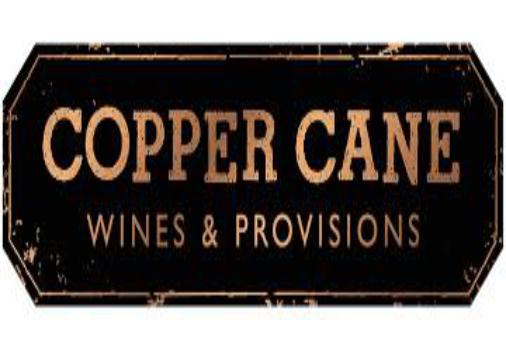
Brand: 10 Cane
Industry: Food